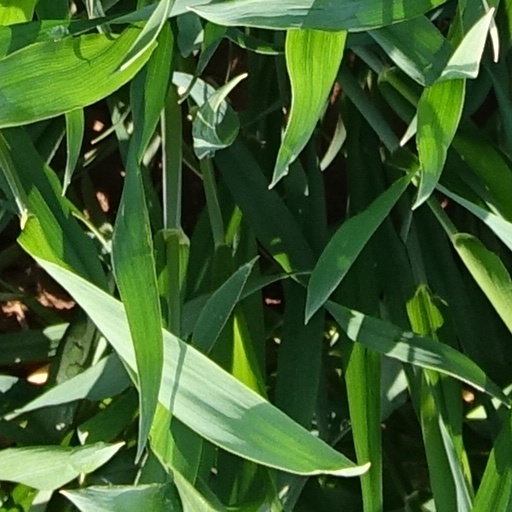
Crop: wheat